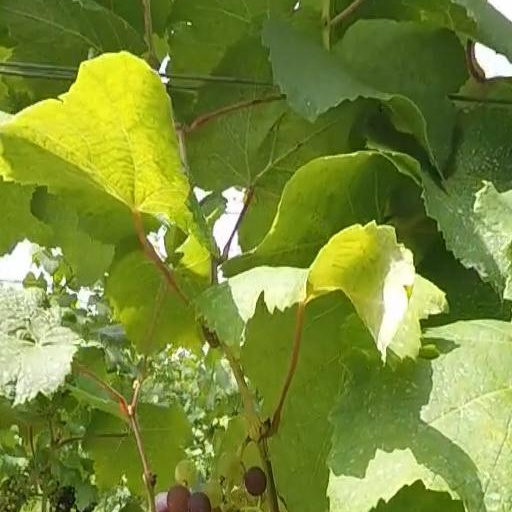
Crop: grape